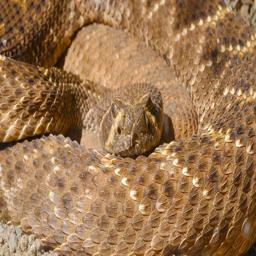
Animal: snakes